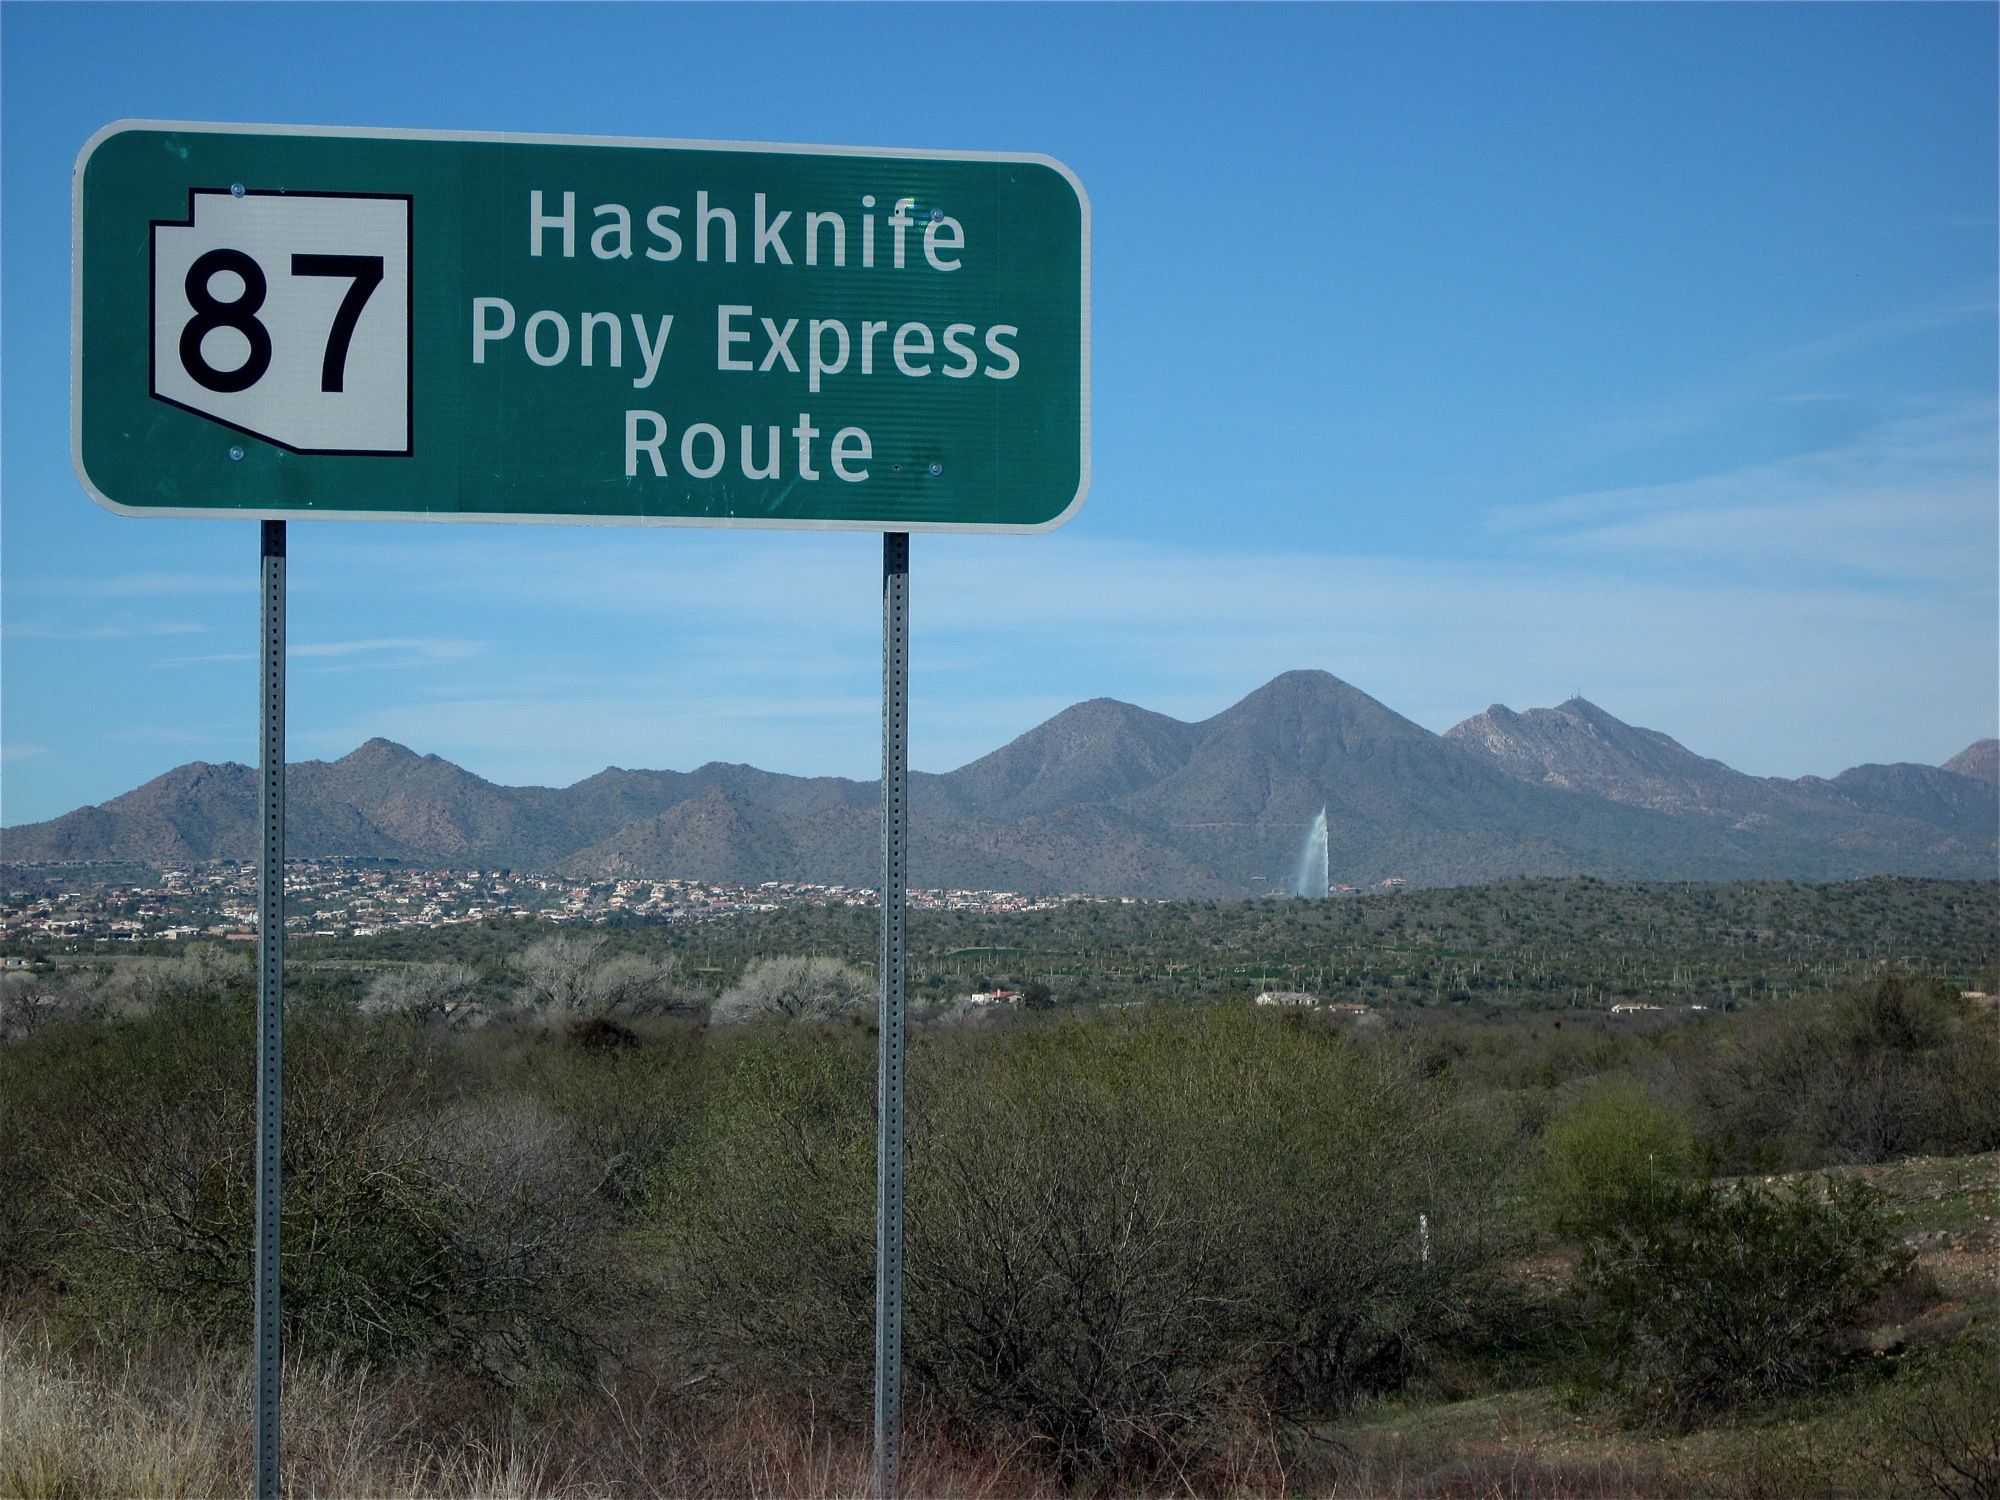
mountain, road, trail, hill, highway, sign, signage, arizona, road trip, rural area, mountain pass, mountainous landforms